Antonio de Herrera y Tordesillas

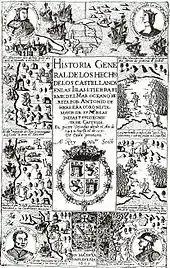
Title page of "Décadas"

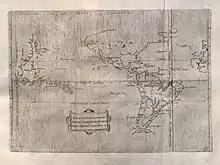
1601 map "Descripcion de las Yndias Ocidentales" from "Historia General de los Hechos de los Castellanos en las Islas i Tierra Firme del Mar Oceano"

Herrera is most widely recognized for his "Historia general de los hechos de los castellanos en las Islas y Tierra Firme del mar Océano que llaman Indias Occidentales", known as "Décadas", which was published by Juan Flamenco and Juan de la Cuesta between 1601 and 1615, in four volumes. It is the most complete written history of the Americas, and as its title indicates, the work focuses on telling the events experienced by the conquistadors, passing over the natural environment, which he had already covered in his "Descripción", and the indigenous world, which he considered had been covered by Bartolomé de las Casas, Bernardino de Sahagún, Andrés de Olmos, and Gerónimo de Mendieta, hence it is a history of events rather than of things. Nor is it a history whose underlying objective was to understand and evaluate events, rather it is fundamentally descriptive, leaving personal judgments to the side, retelling the events in which the Castilians were the main actors.